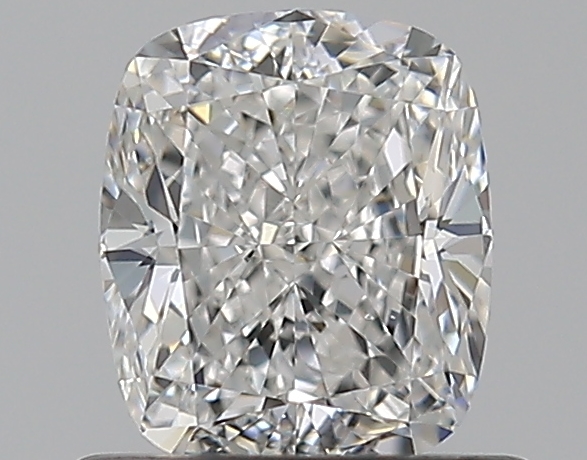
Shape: cushion
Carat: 0.72
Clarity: VS2
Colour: F
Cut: EX
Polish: EX
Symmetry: VG
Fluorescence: M
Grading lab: GIA
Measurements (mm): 5.55 x 4.69 x 3.19